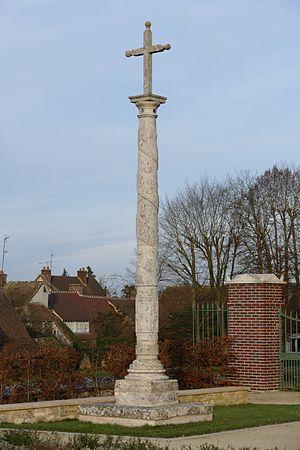
Croix monumentale à Anet (Eure-et-Loir, Centre, France).
Anet est une commune française située dans le département d'Eure-et-Loir, en région Centre-Val de Loire.
Cet article recense les monuments historiques d'Eure-et-Loir, en France.